Vialle

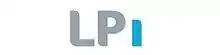
Vialle LPi logo

This allows the controlled liquid injection of autogas, resulting in better performance and better combustion. LPI-LPG systems can be applied to the modern direct injection, lean burn and turbocharged engines, while keeping all the original characteristics of the engine completely preserved. Because the LPI-LPG system uses the original petrol computer, all the original features are retained while being less harmful to the environment.